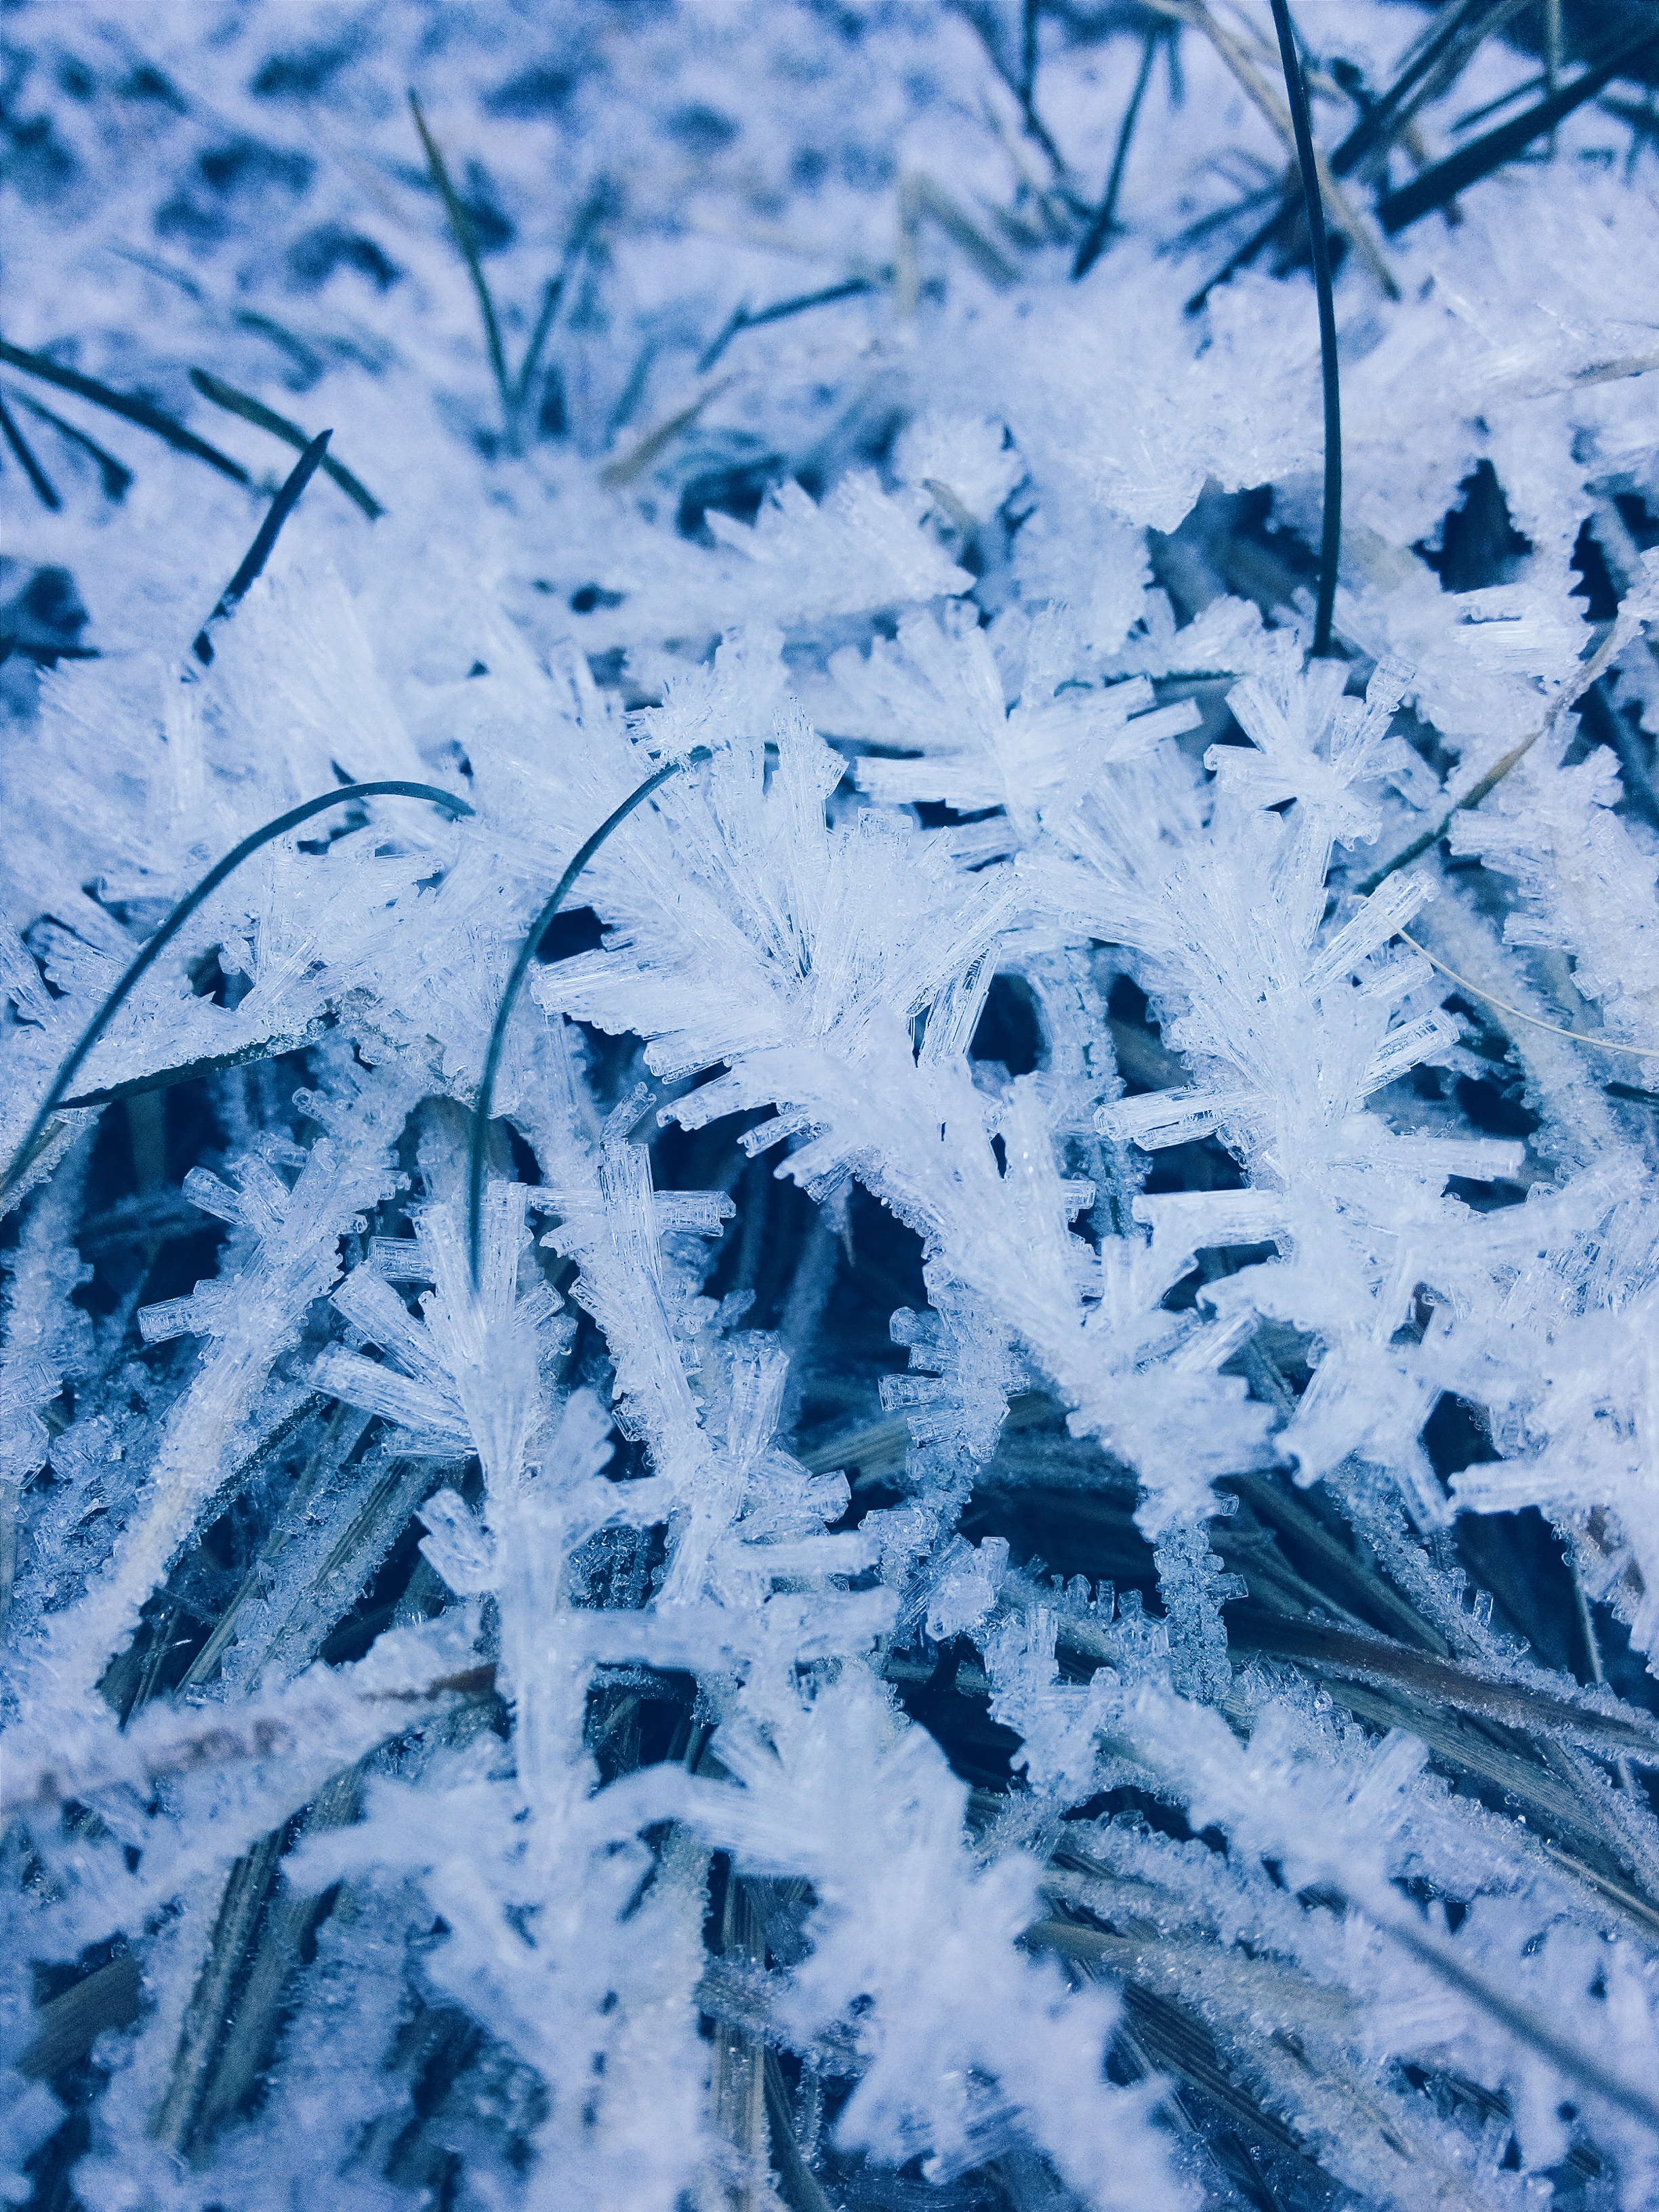
tree, branch, snow, winter, leaf, frost, ice, weather, season, freezing